Mpemba effect

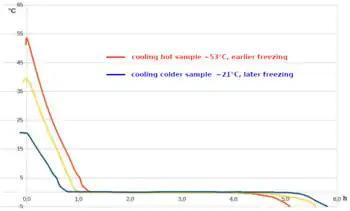
Temperature vs time plots, showing the Mpemba Effect.

The Mpemba effect is the observation that a liquid (typically water) that is initially hot can freeze faster than the same liquid which begins cold, under otherwise similar conditions. There is disagreement about its theoretical basis, the parameters required to produce the effect, and whether it actually exists.